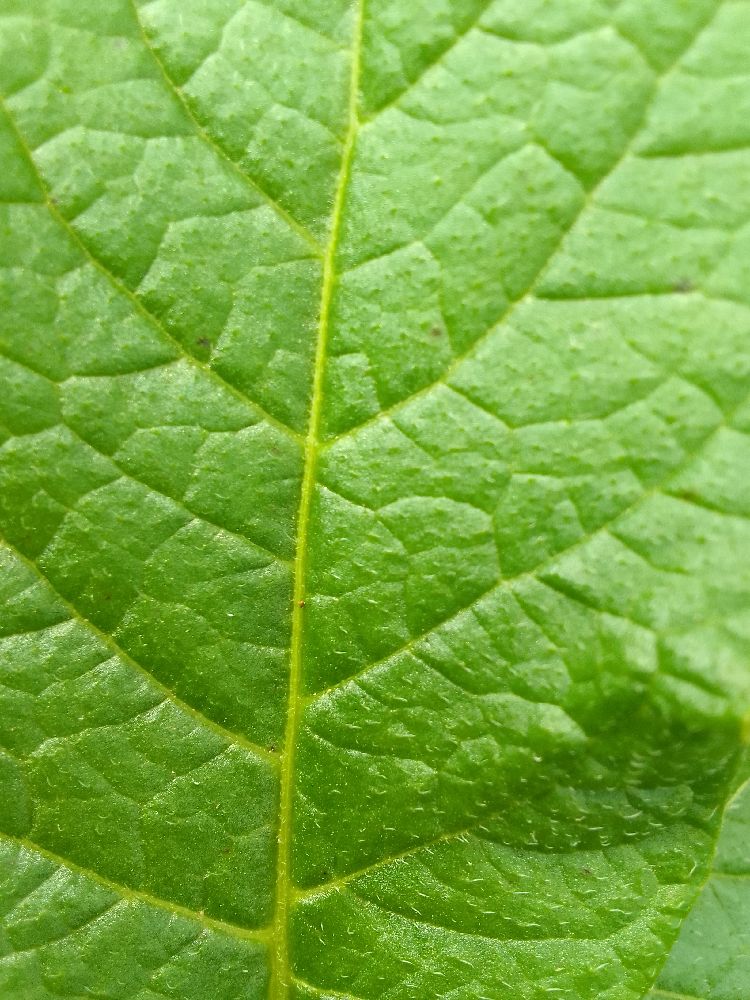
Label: Healthy